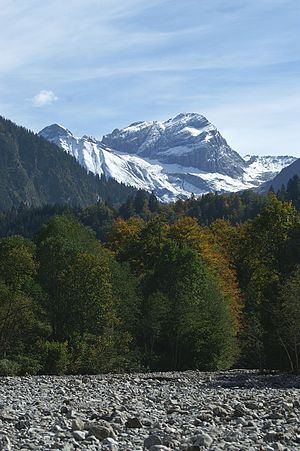
Bregenzer Ach
Bregenzer Aches udspringsområde med bjerget Mohnenfluh i baggrunden
Bregenzer Ach er en flod i delstaten Vorarlberg i Østrig, og en af Rhinens bifloder via Bodensøen med en længde på 80 km. Den har sit udspring i Lechquellengebirge i 2400 meters højde, og er den største flod i Bregenzerwald. Floden løber gennem Bregenz og munder ud i Bodensøen lige øst for Rhinen og Dornbirner Ach.